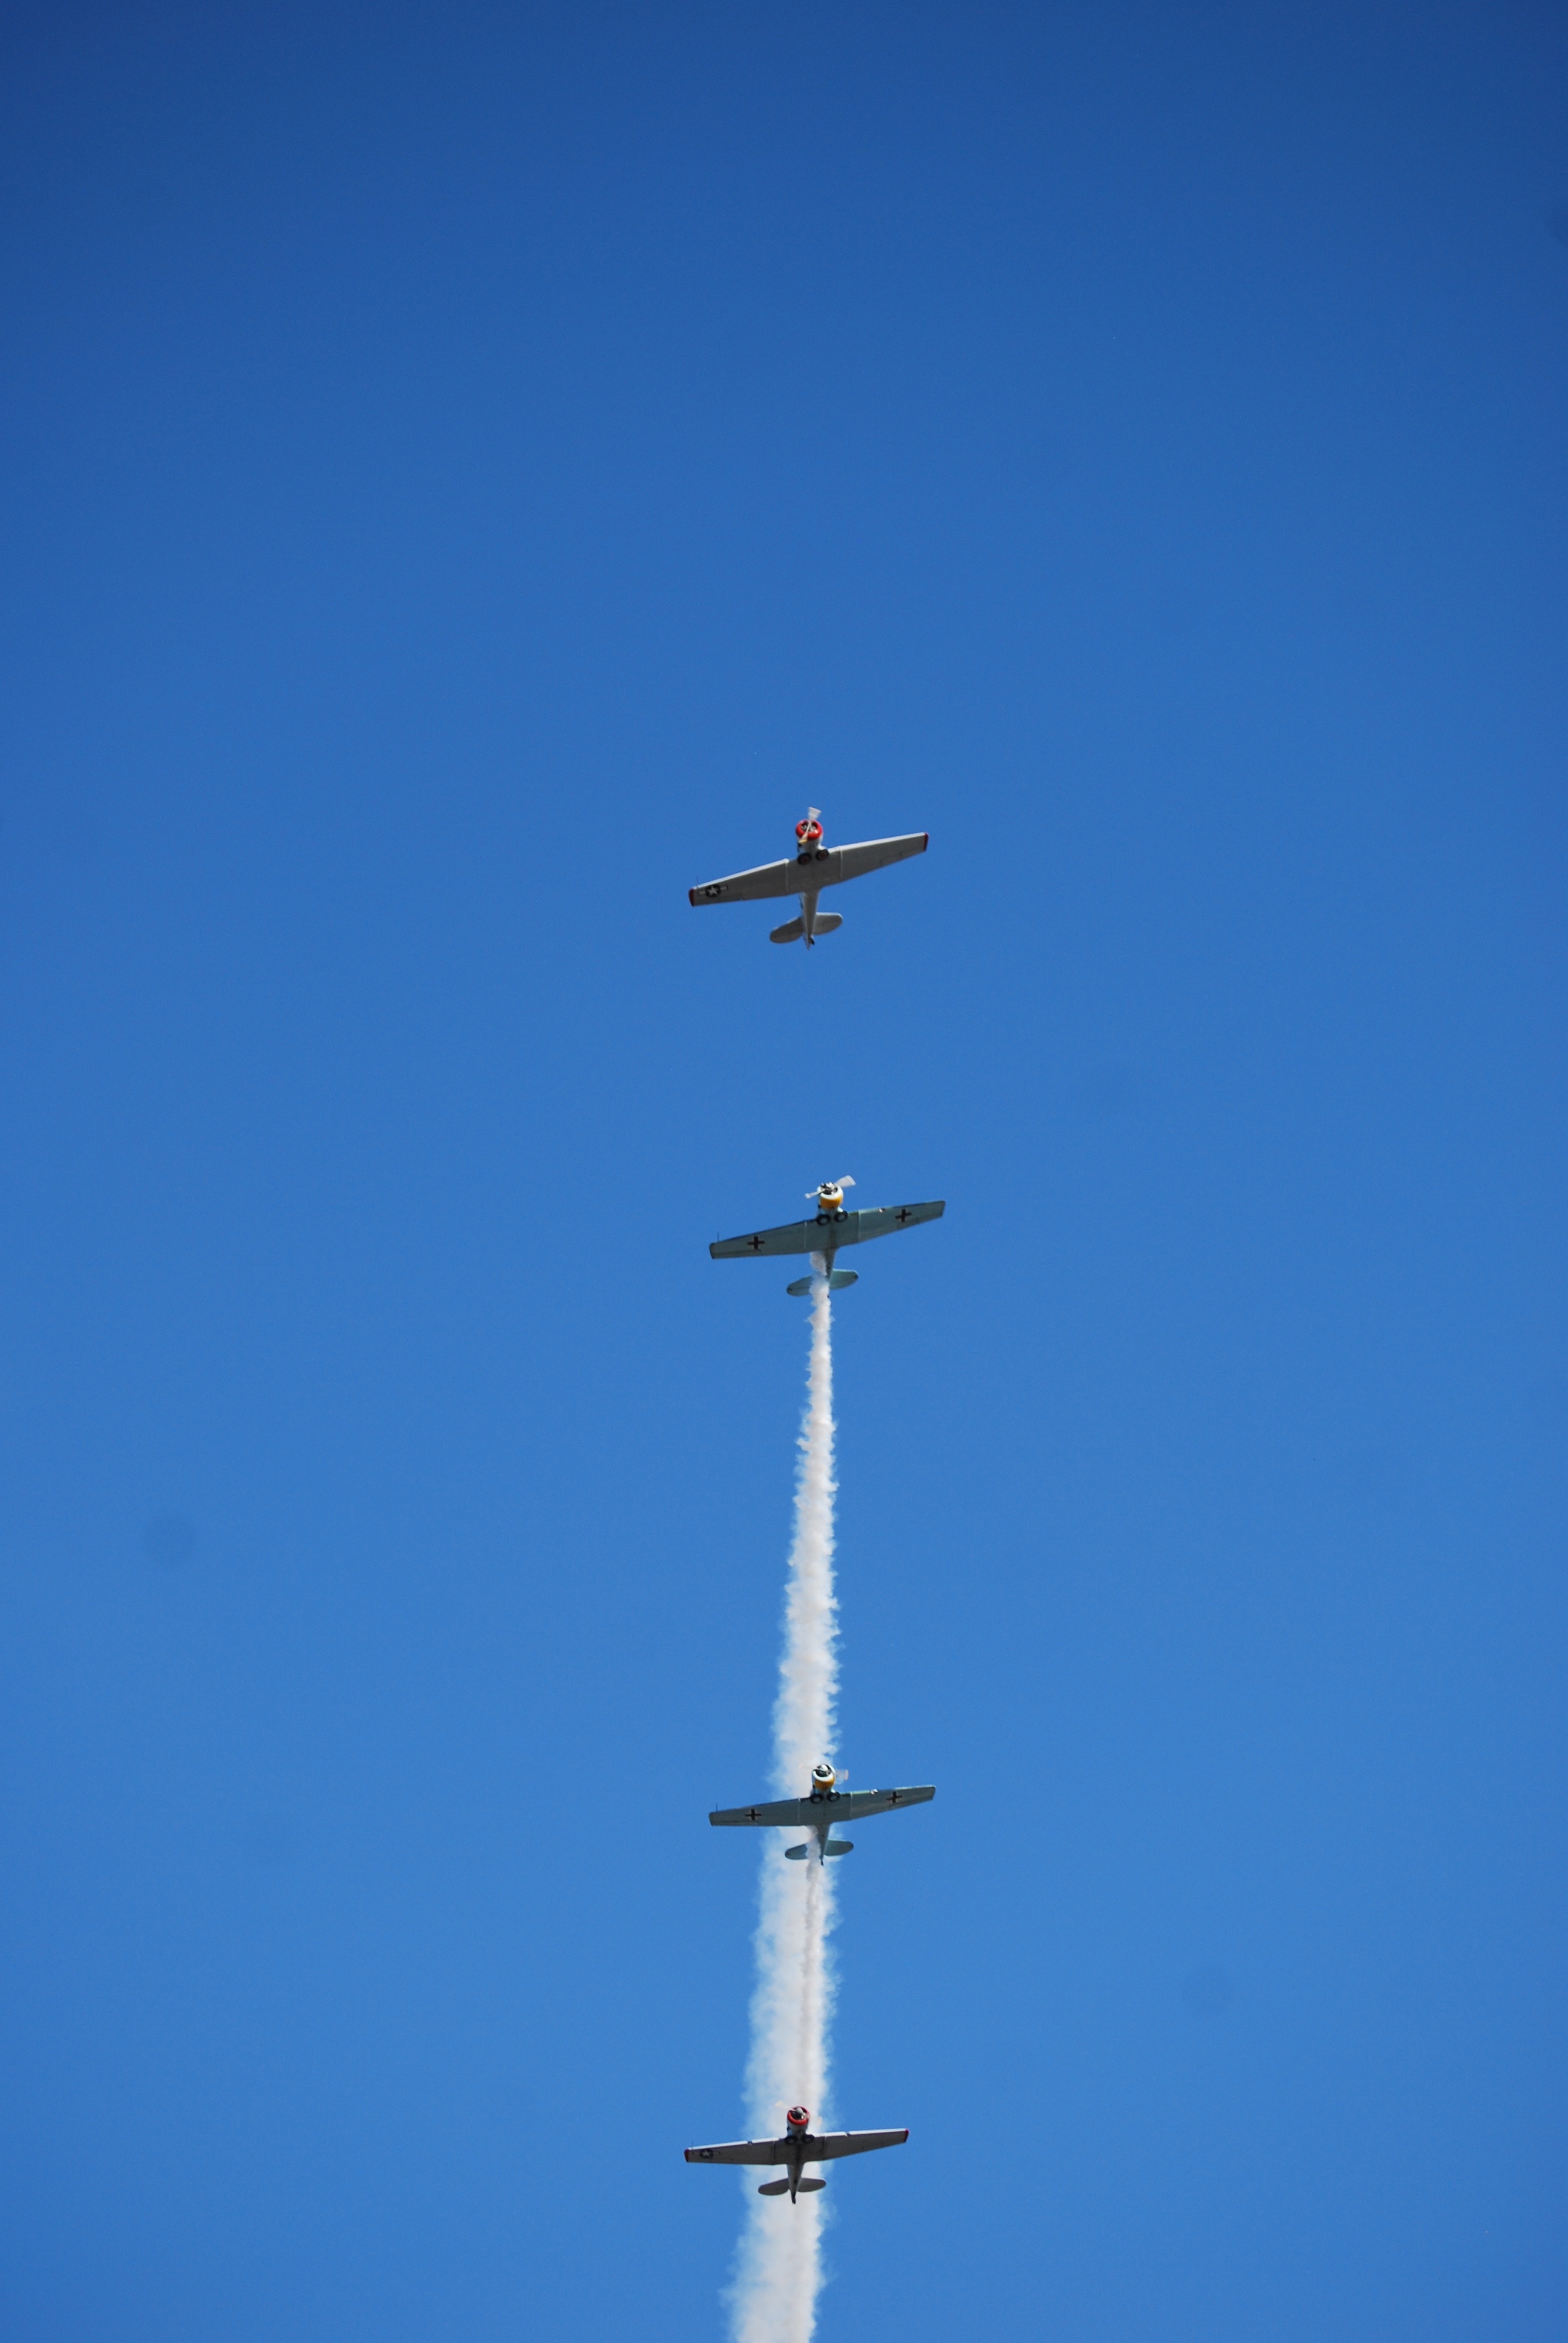
wing, sky, flying, airplane, plane, aircraft, jet, vehicle, aviation, flight, blue, airshow, air show, air force, aerobatics, atmosphere of earth